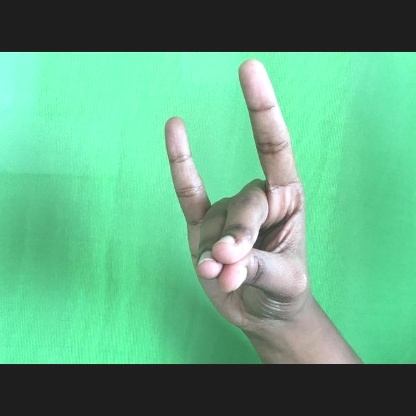
Mudra: Simhamukham